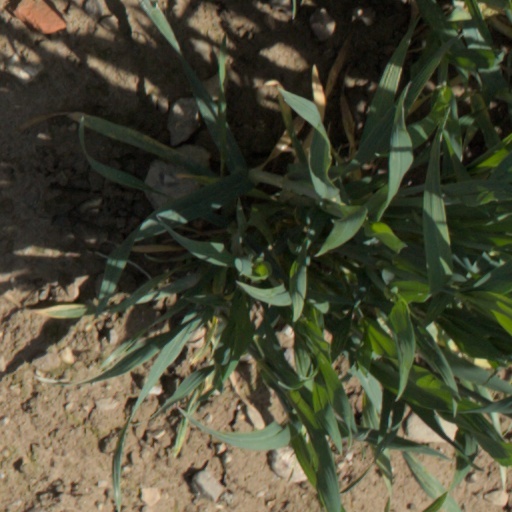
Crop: wheat